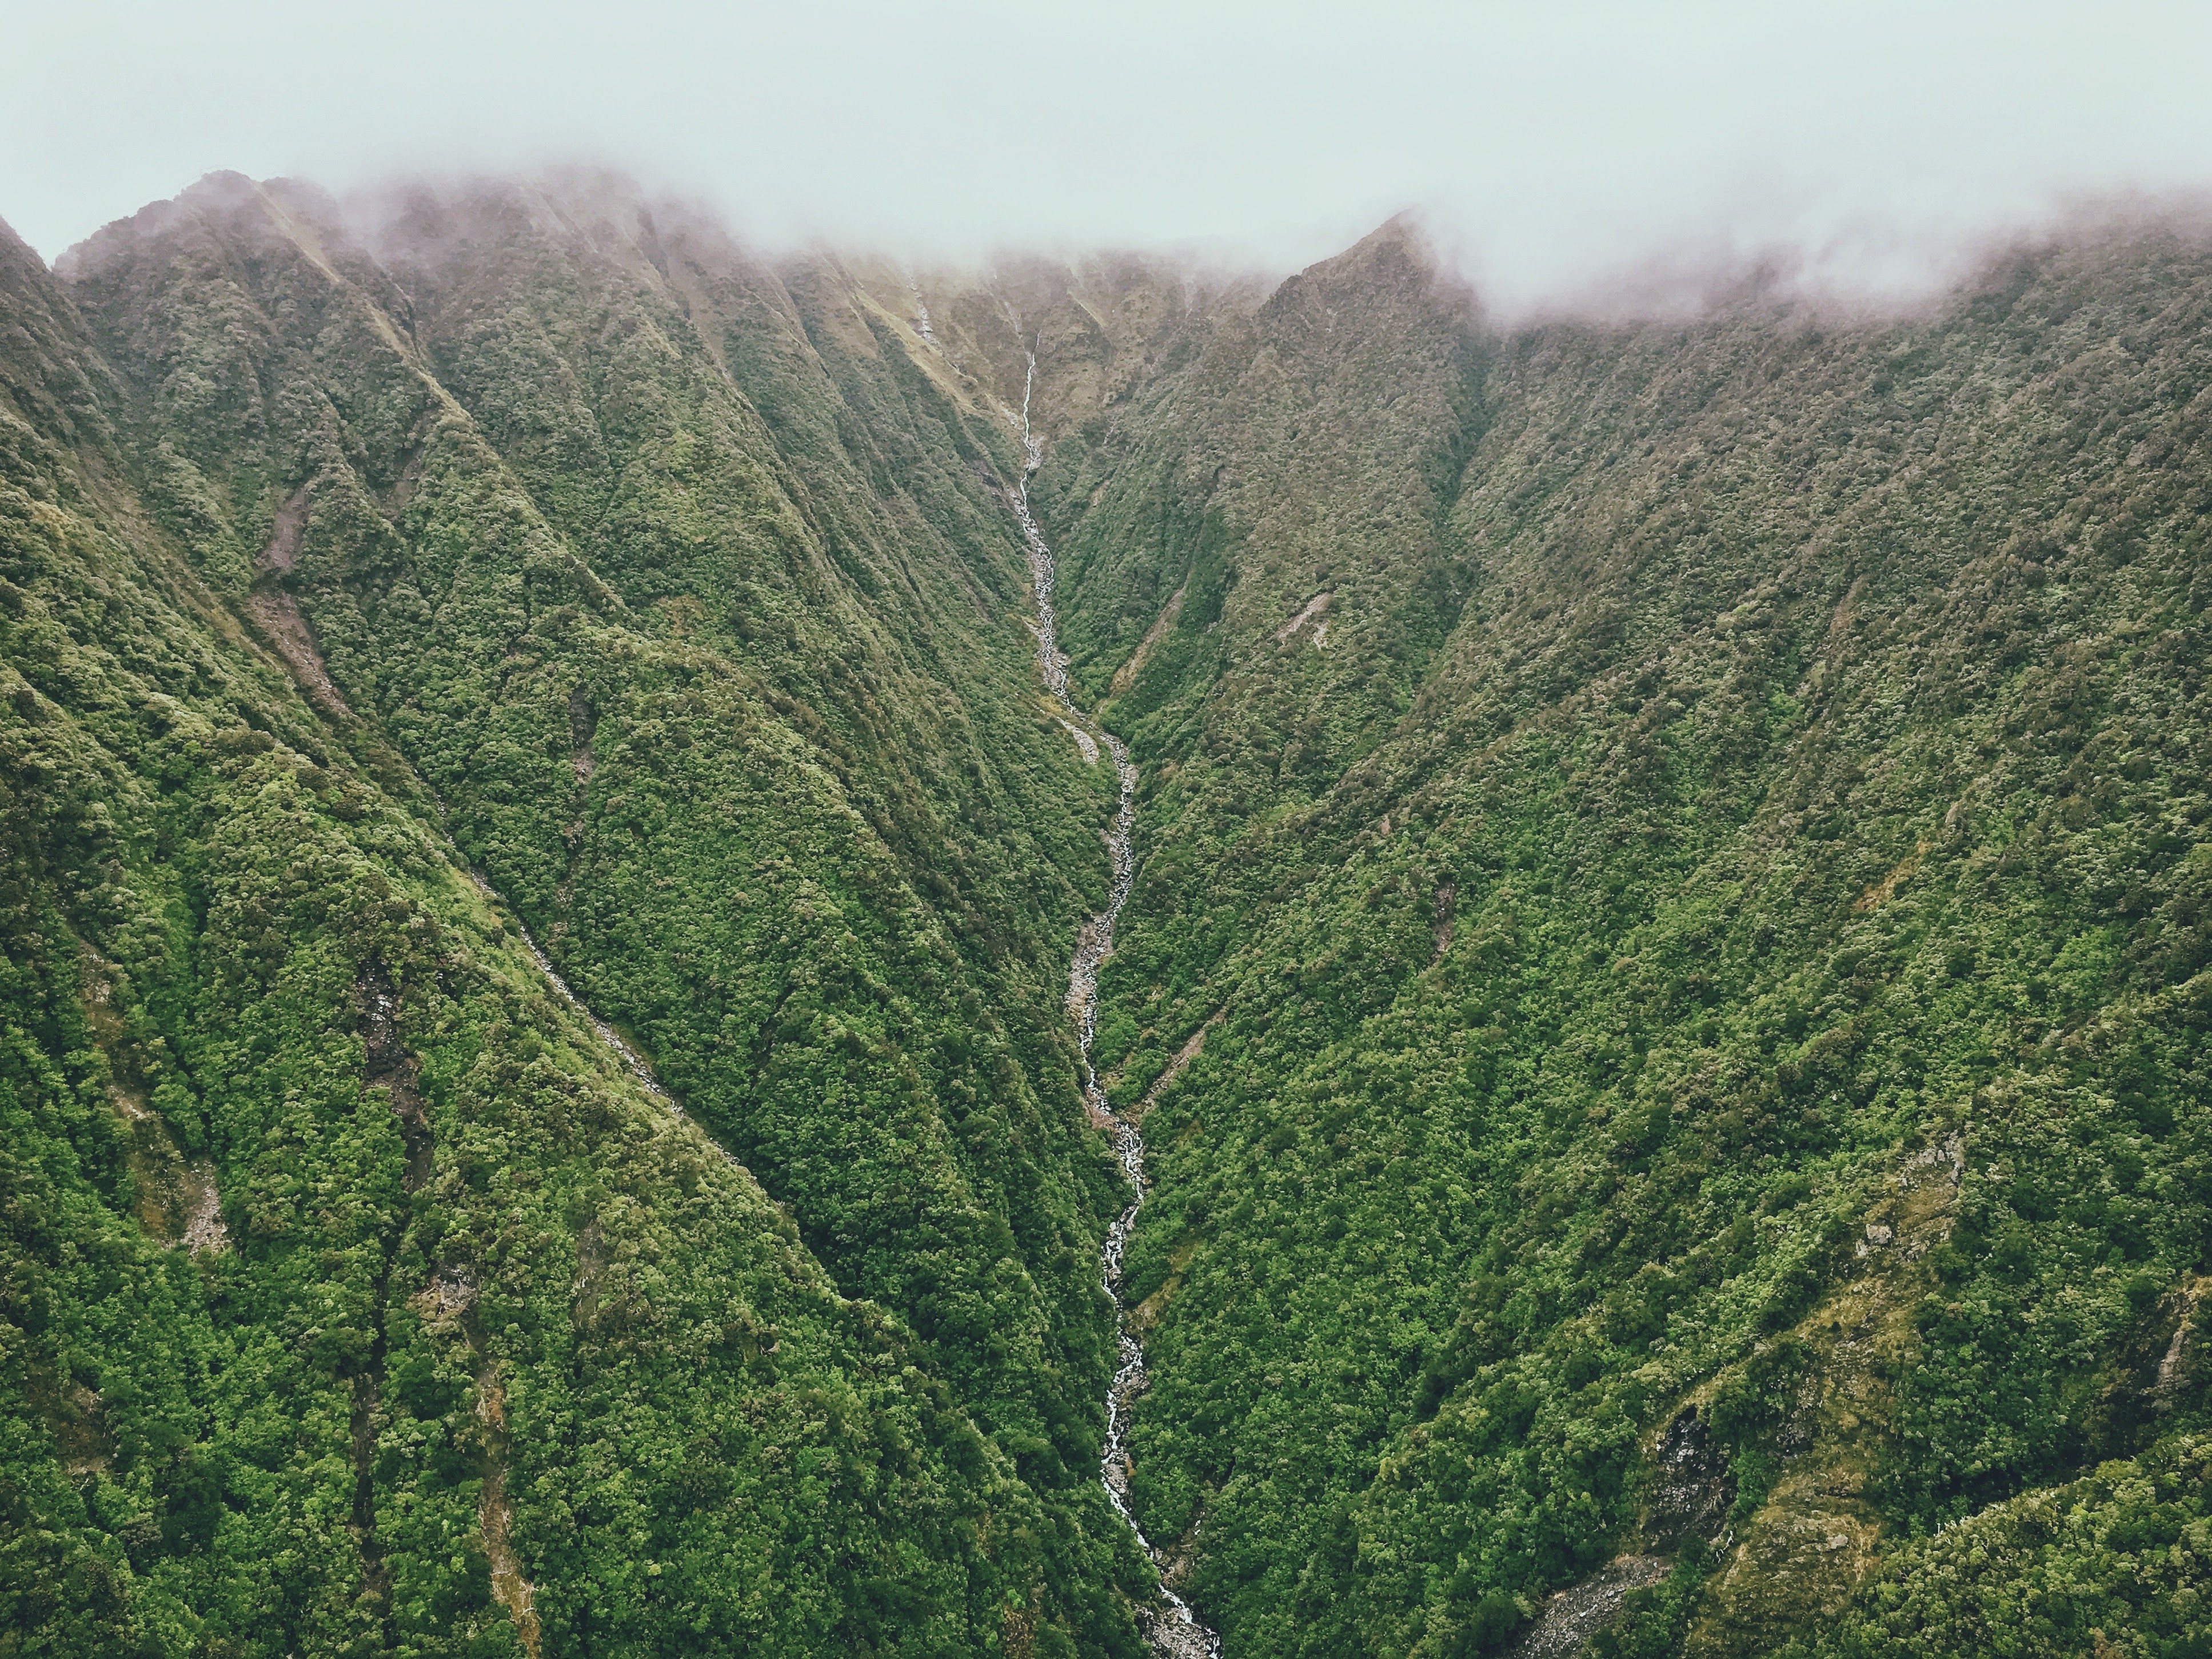
tree, nature, forest, mountain, cloud, plant, leaf, hill, flower, valley, green, jungle, ridge, spruce, vegetation, shrub, rainforest, plantation, habitat, ecosystem, rural area, aerial photography, biome, natural environment, geographical feature, atmospheric phenomenon, woody plant, temperate coniferous forest